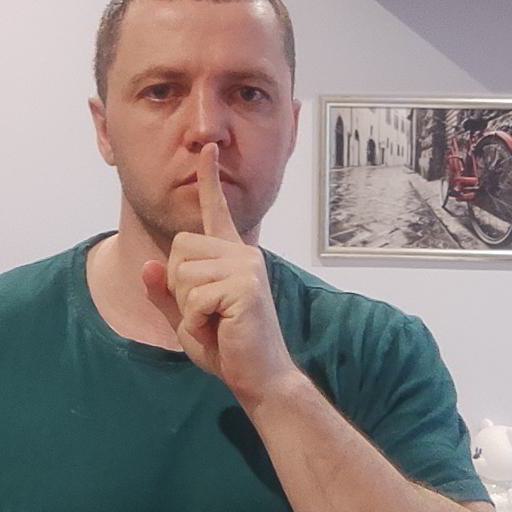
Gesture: mute